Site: brandenburg
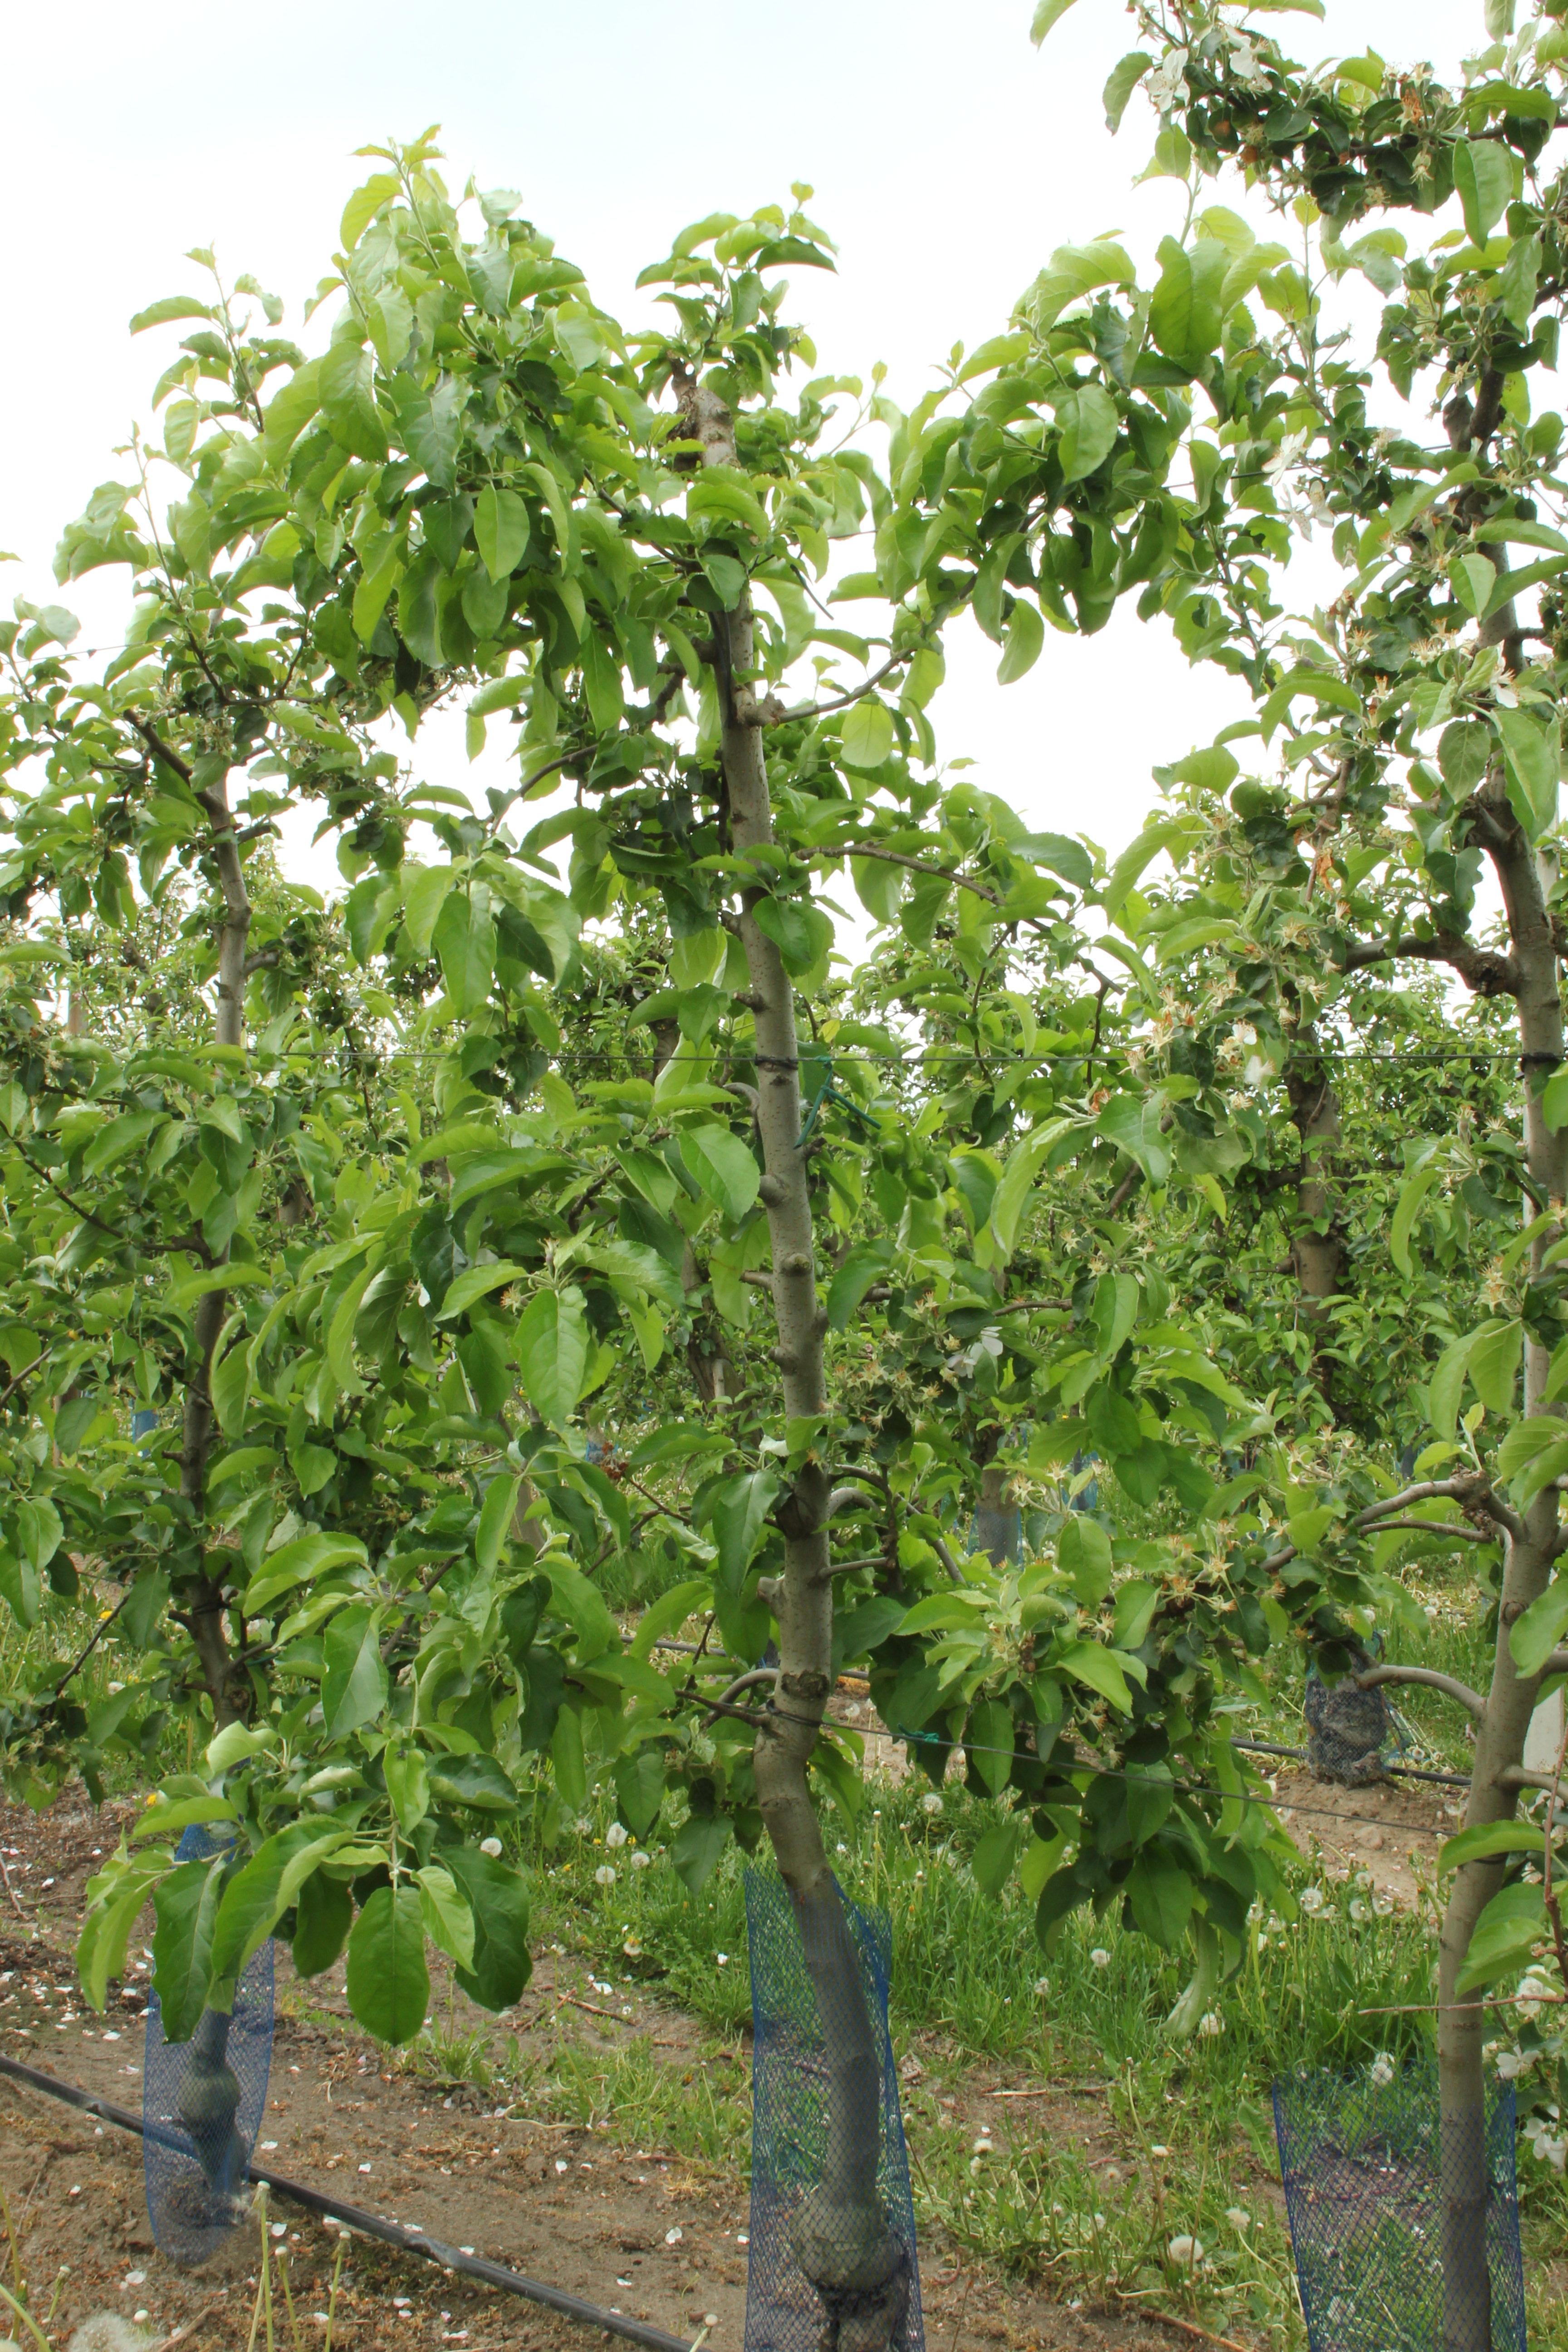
Growth stage (BBCH 67): Flowering